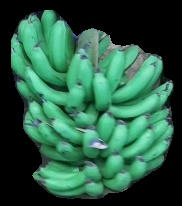
Variety: pachbale
Grade: grade1